NASCAR Craftsman Truck Series at Rockingham Speedway

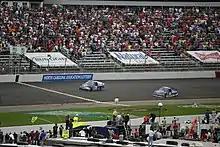
Kyle Larson beats Joey Logano to win the 2013 event

In 2013, Kyle Larson won his first truck series win in his first year but the race became notable because of controversy. Truck series veteran Ron Hornaday Jr. got contact with Kyle Busch Motorsports driver; the rookie Darrell Wallace Jr. In a similar fashion to an incident with Kyle Busch at Texas two years prior in the WinStar World Casino 350K. Hornaday tapped Wallace sending him into the fences. Ron Hornaday took responsibility and apologized but claimed that he did not intend to wreck Wallace; NASCAR, the media and fans felt differently when they saw a video that showed Hornaday frowning towards Wallace's truck before the tap. NASCAR black-flagged Hornaday and sent him to the back of the field on the restart, later fined him $25,000 and put him on probation until June 12. The penalties were also controversial because the fans, drivers, and medias wanted Hornaday's penalties harsher since Kyle Busch was parked after the Texas incident.